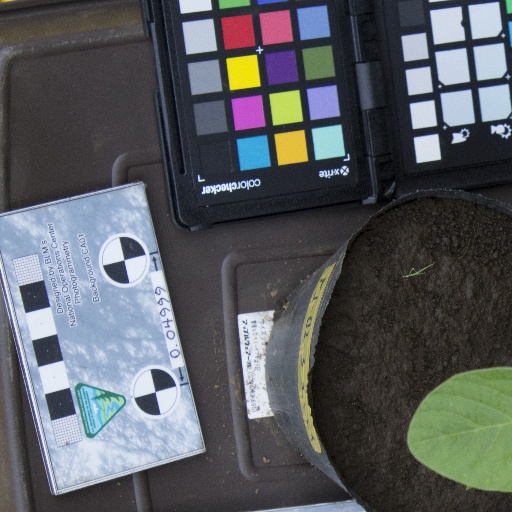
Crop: soybean